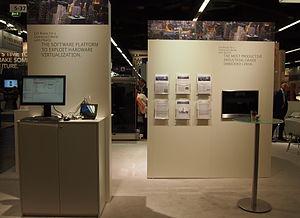
ELinOS est une implémentation de Linux, spécialisée pour les systèmes embarqués, réalisée par la société allemande SysGo fondée en 1991.